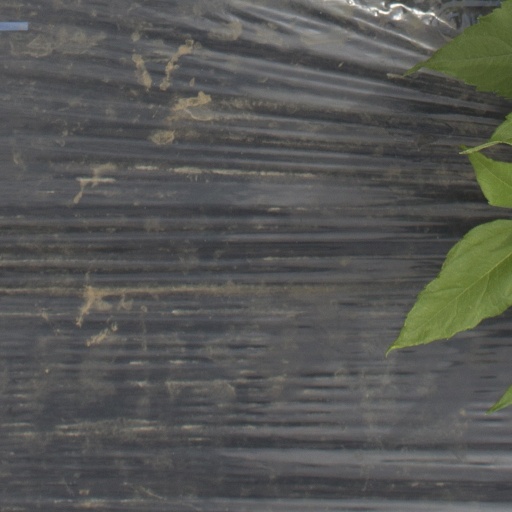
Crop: Jerusalem artichoke